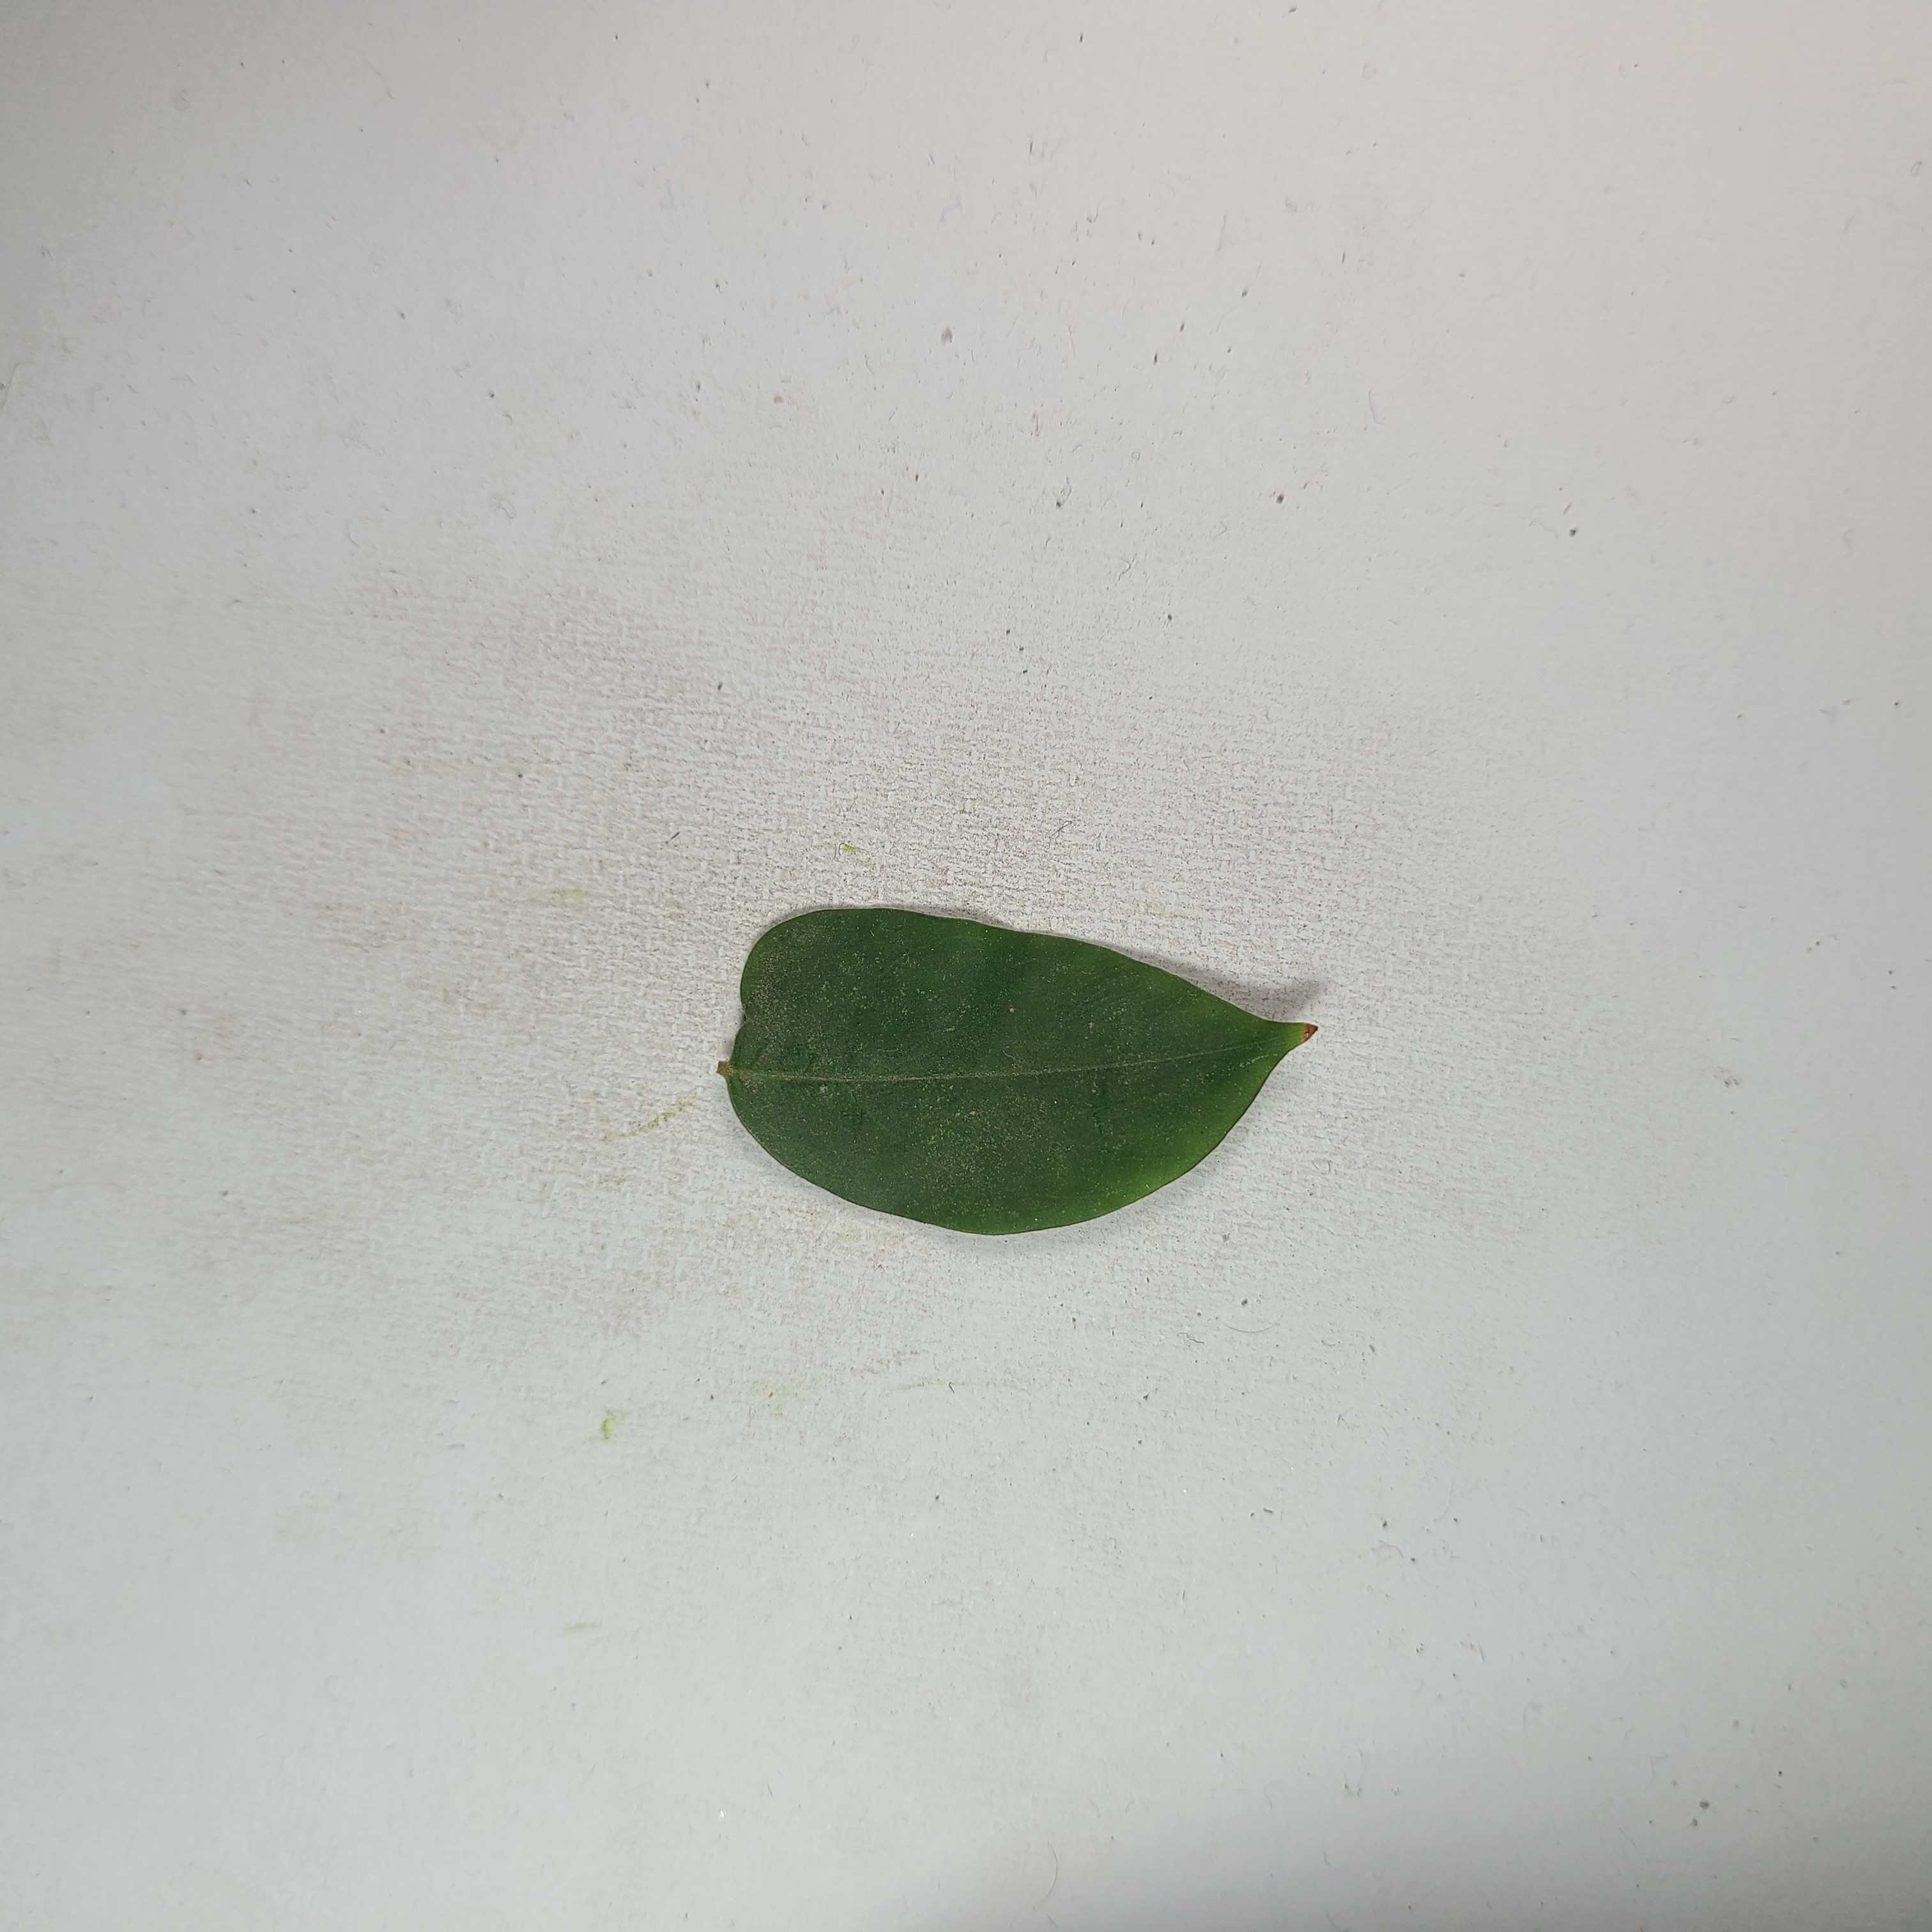
Label: Healthy Leaves